If You Had My Love

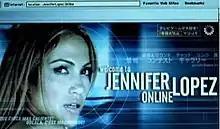
The music video centers around a "Welcome to Jennifer Lopez Online" concept.

The clip begins in a dark room, where a man (Rodriguez) searches "Jennifer Lopez" on his computer and is redirected to her website (which is displayed by special effects emulating binary numbers). He views a live feed of Lopez in her home, which is filled with cameras. She appears in a number of settings, including a living room and crawling over a table, and is visibly aware of the viewers, waving to the camera before the song begins. The man is not alone in his voyeuristic actions, as patrons of an internet café, a little girl in her bedroom, and Latin women in their kitchen among others are also streaming a live feed of Lopez through computers and internet television. Viewers are able to select where Lopez is located in cyberspace from a range of options. The man clicks on a room showing Lopez in the bathroom, singing whilst checking her reflection in the mirror.